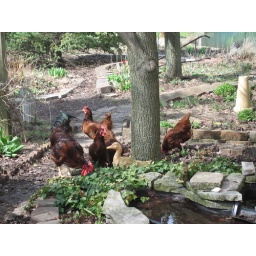
Greg's Mom and Dad's chickens in the flower bed.